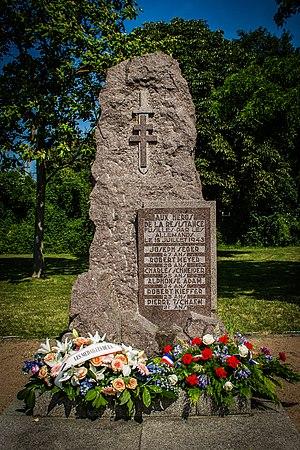
Monument à la mémoire des six fusillés du Front de la jeunesse alsacienne Strasbourg 2013
Le Front de la Jeunesse Alsacienne (FJA) ou Front de la Jeunesse d'Alsace est un groupe de résistants, de la Seconde Guerre mondiale, composé initialement d'étudiants catholiques. Il est créé en juin 1941 par Alphonse Adam et Robert Kieffer. Il est démantelé par les Allemands en septembre 1942. Il a, entre autres, lutté contre l'incorporation de force des Alsaciens dans la Wehrmacht en incitant les conscrits à refuser l'engagement et à fuir l'Alsace annexée de fait en 1940. Il est le seul mouvement à avoir diffusé des tracts à ce sujet.